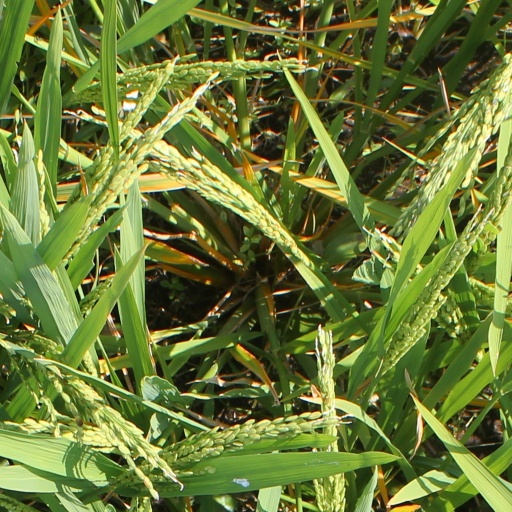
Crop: rice